Cromford and High Peak Railway

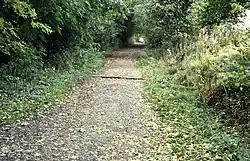
Middleton Incline today

The first part of the line from the wharf at High Peak Junction, on the Cromford Canal, to Hurdlow opened in 1830. From the canal it climbed over in , through three inclines ranging from 1 in 14 (7.1%) to 1 in 8 (12.5%): Sheep Pasture incline near Cromford and Middleton and Hopton inclines above Wirksworth. The line then proceeded up the relatively gentle Hurdlow incline at 1 in 16 (6.25%). The second half from Hurdlow to Whaley Bridge opened in 1832 descending through four more inclines, the steepest being 1 in 7 (14.3%). The highest part of the line was at Ladmanlow, a height of . For comparison, the present-day highest summit in England is Ais Gill at on the Settle–Carlisle line, although the remaining, freight-only, stub of the CHPR at Dowlow Lime Works reaches a height of .